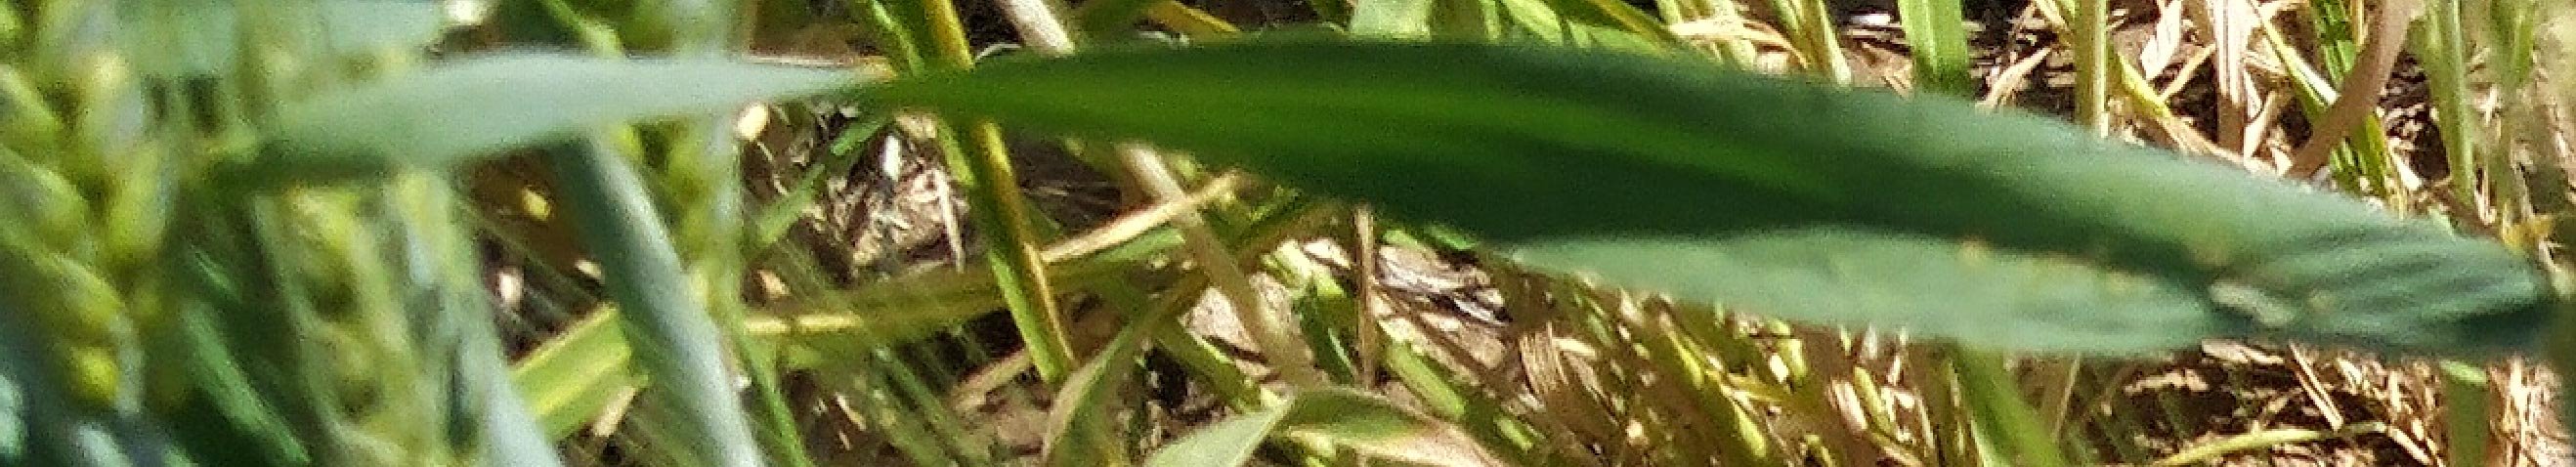
Label: Wheat___Healthy